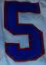
Number: 5